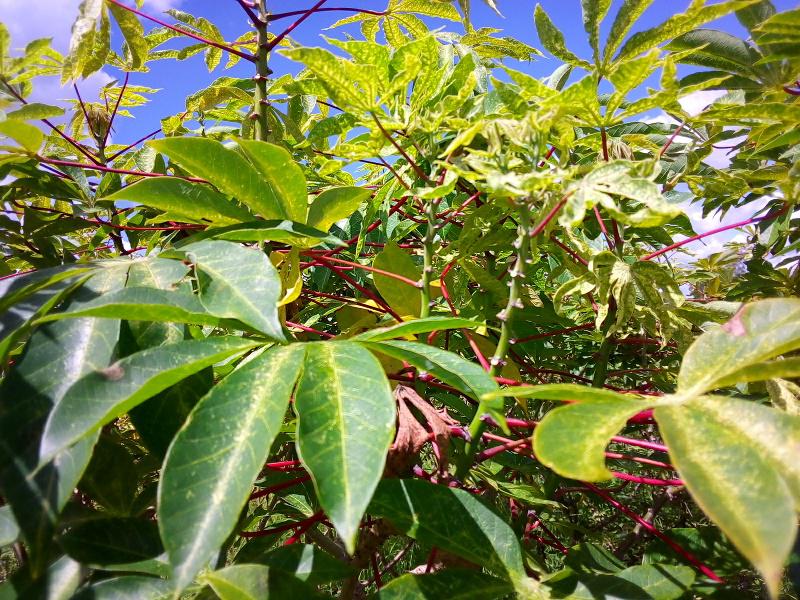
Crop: cassava
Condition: green_mottle